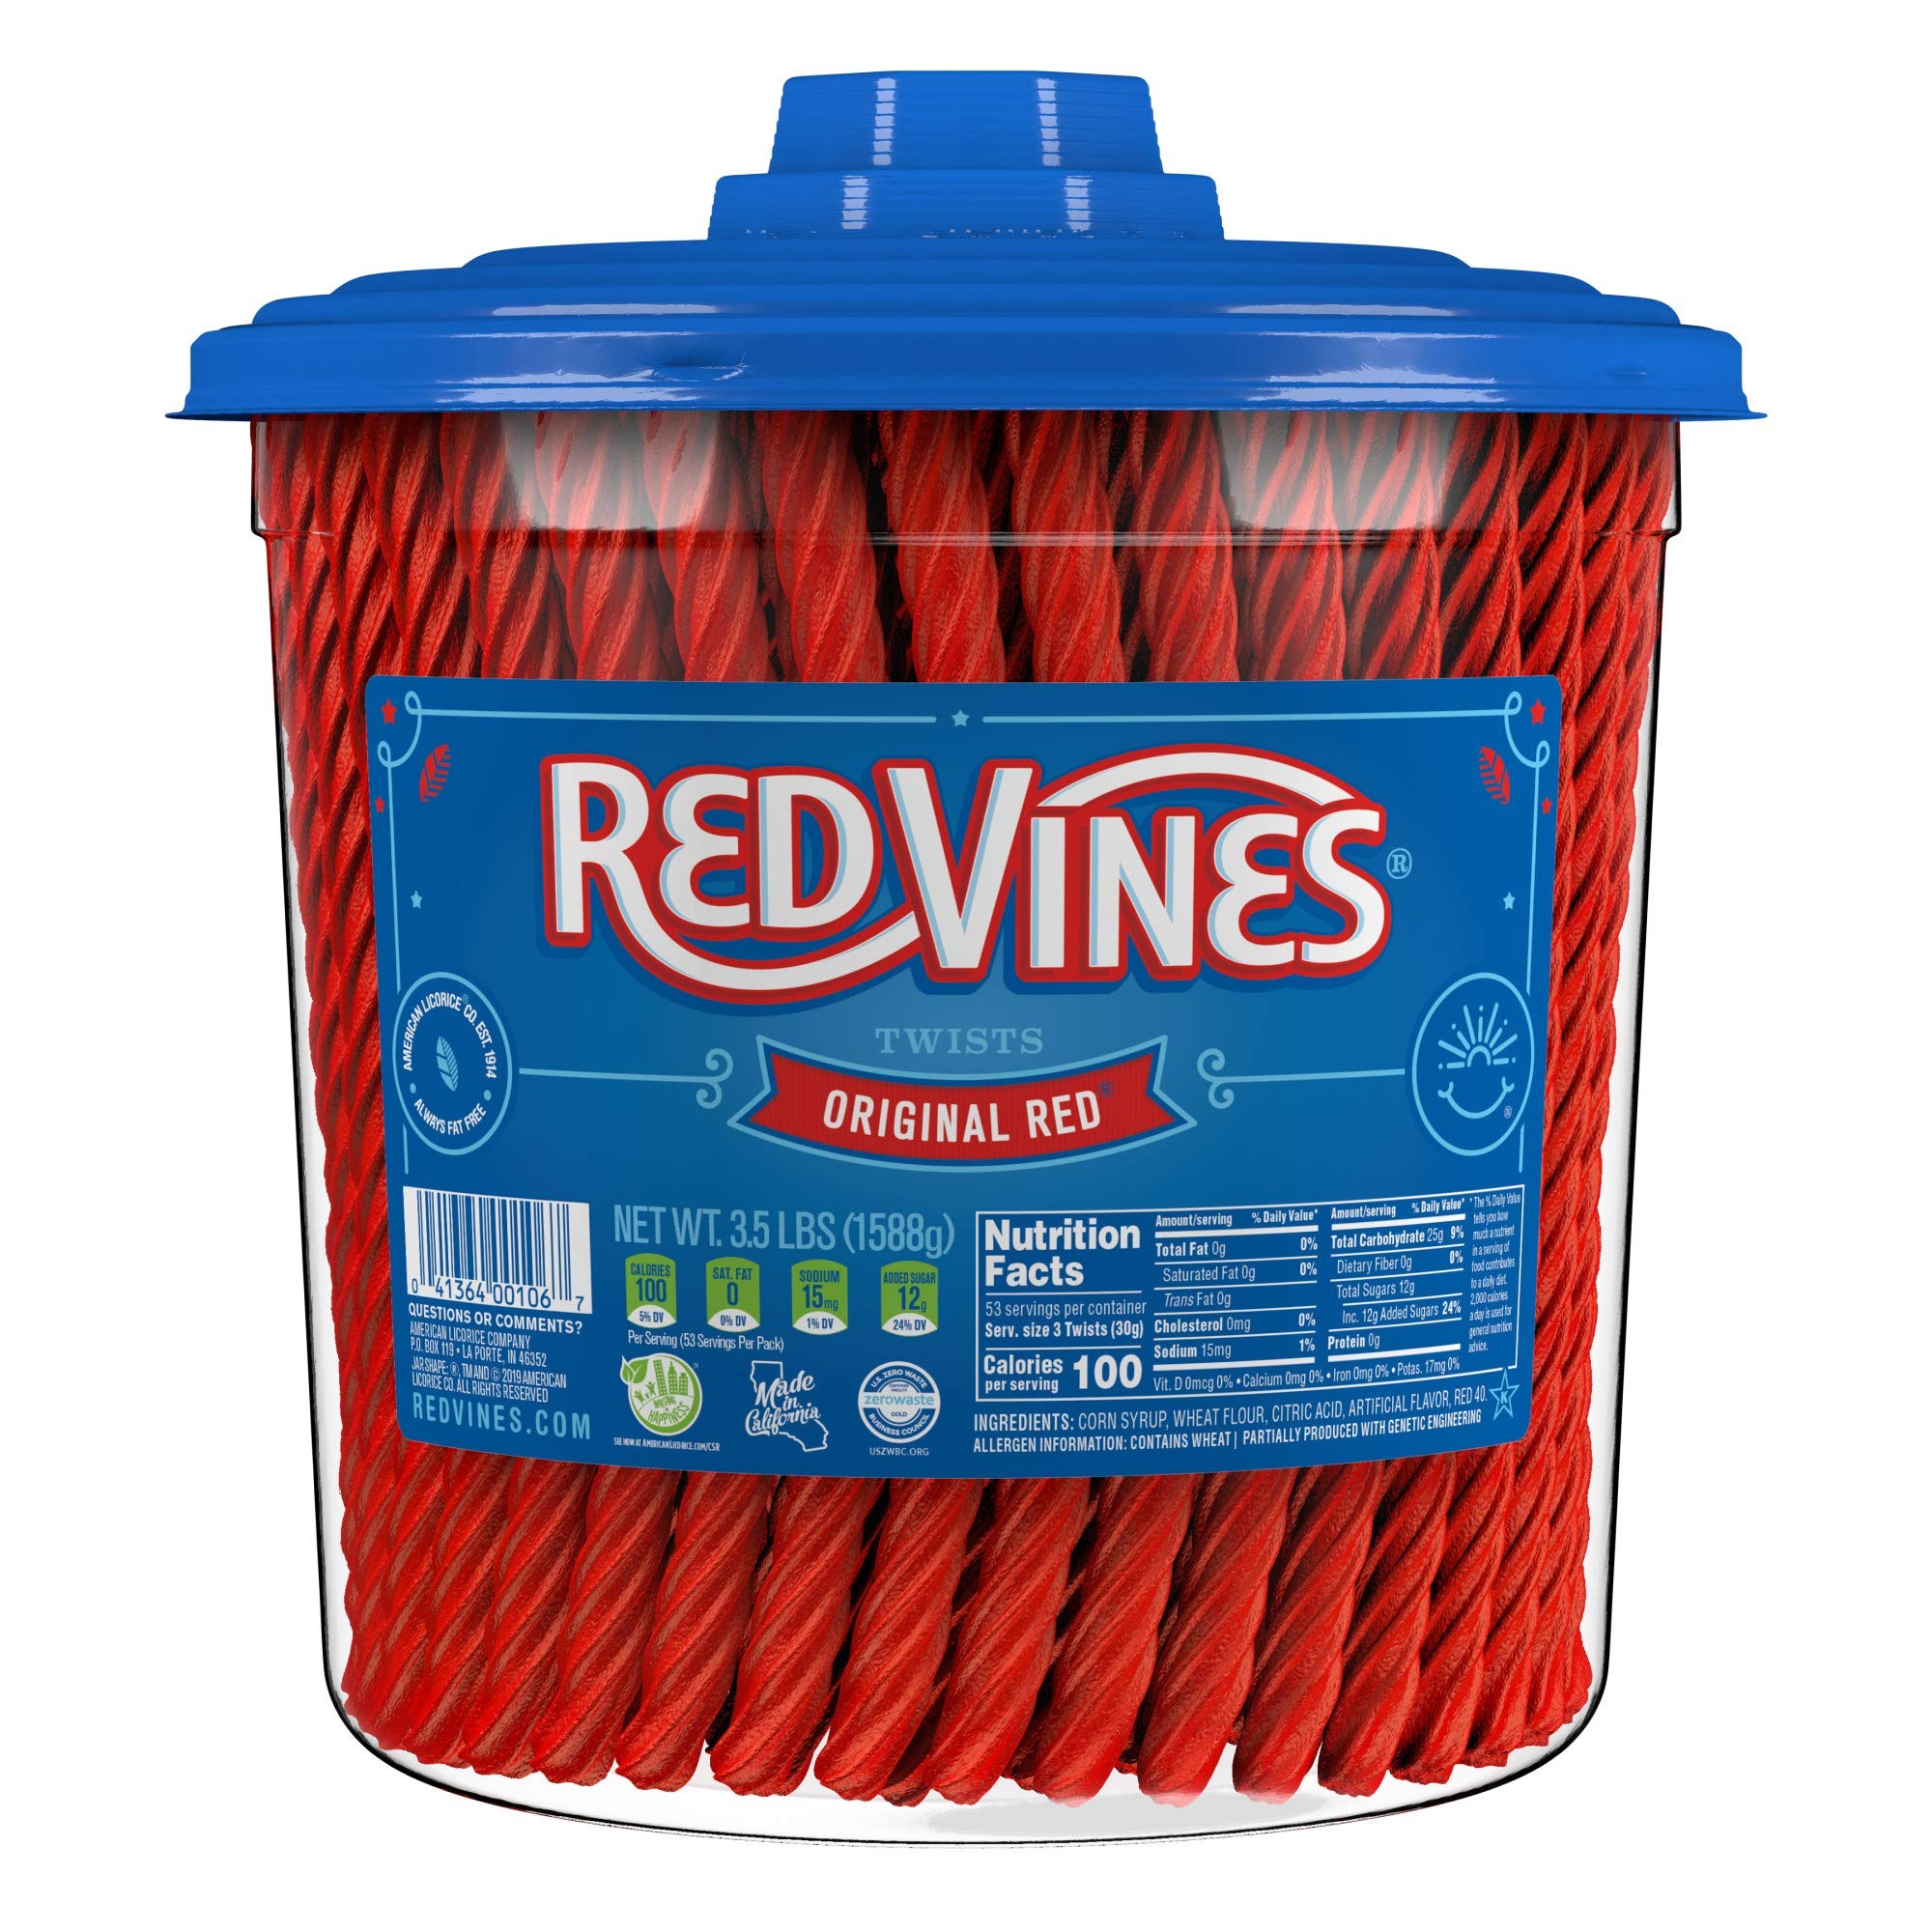
Item Name: Red Vines Licorice, Original Red Flavor Soft & Chewy Candy Twists, 3.5 lbs, 56 Ounce
Bullet Point 1: RED VINES soft & chewy licorice candy twists in classic Original Red flavor
Bullet Point 2: Iconic knob-topped candy jar holds about 159 Twists and is resealable to keep your candy fresh
Bullet Point 3: Made in small batches using artisan candy-making techniques and the same original recipe as the very first RED VINES
Bullet Point 4: RED VINES licorice candy has been proudly manufactured by the American Licorice Company for five generations
Bullet Point 5: RED VINES Original Red Twists are always fat free, low sodium and Halal & Kosher certified
Value: 56.0
Unit: Ounce

Price: 13.62